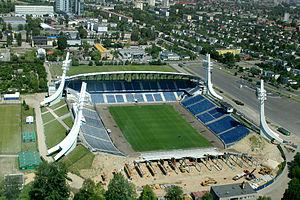
Le Lech Poznań est un club professionnel de football polonais basé à Poznań, dans la voïvodie de Grande-Pologne, et fondé le 19 mars 1922. Surnommé Kolejorz, le club a été lié pendant six décennies au Polskie Koleje Państwowe, entreprise nationale de chemins de fer.